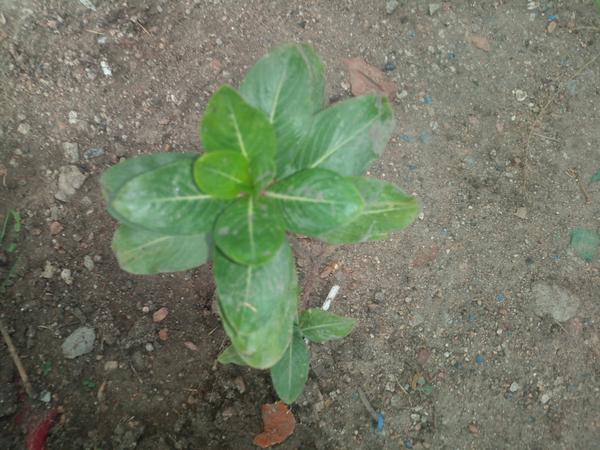
Plant: Nithyapushpa